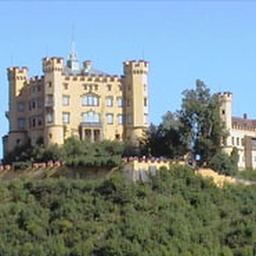
if u just cross over street u come to this castle what is castle Ludwigs II. family